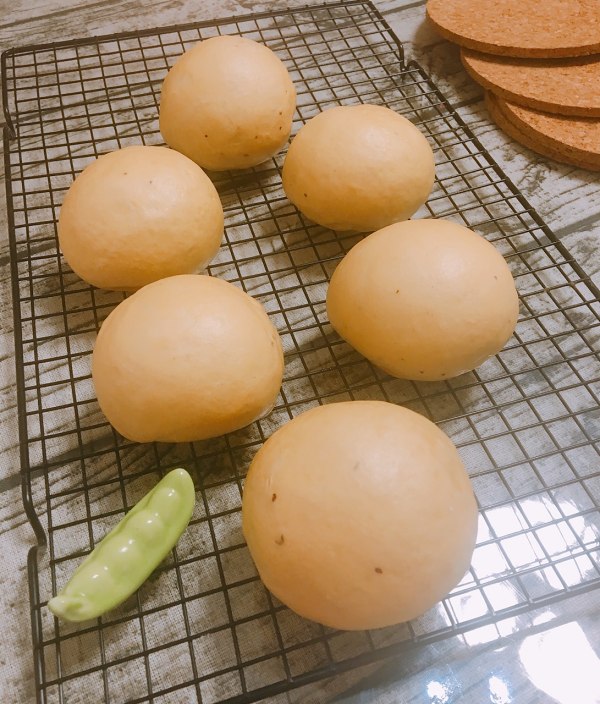
Label: trash